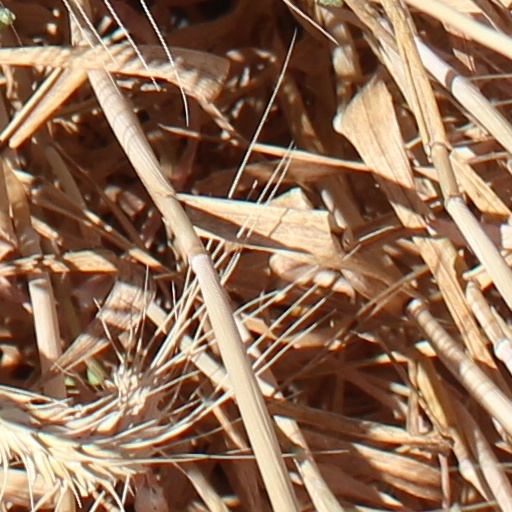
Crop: wheat